Yair Bridge

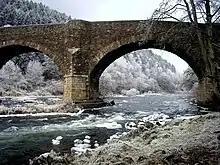
The bridge in winter

It was built in around 1764, with William Mylne acting as both designer and contractor. Its construction was authorised by an Act of Parliament obtained in 1764, for of road that would cost 6560"l", including the "substantial" bridge at Fairnilee.